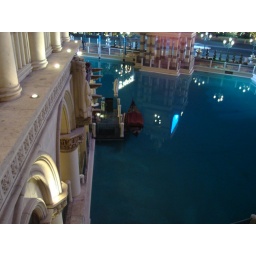
I had to wait for the signs above the water to be really bright to take a decent picture.